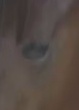
Face region: eyes (orbital_tightening_and_eye_area)
Pain indicator: obviously_present